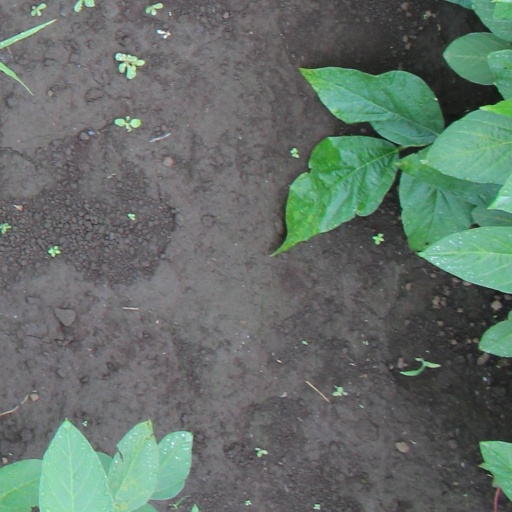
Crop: soybean